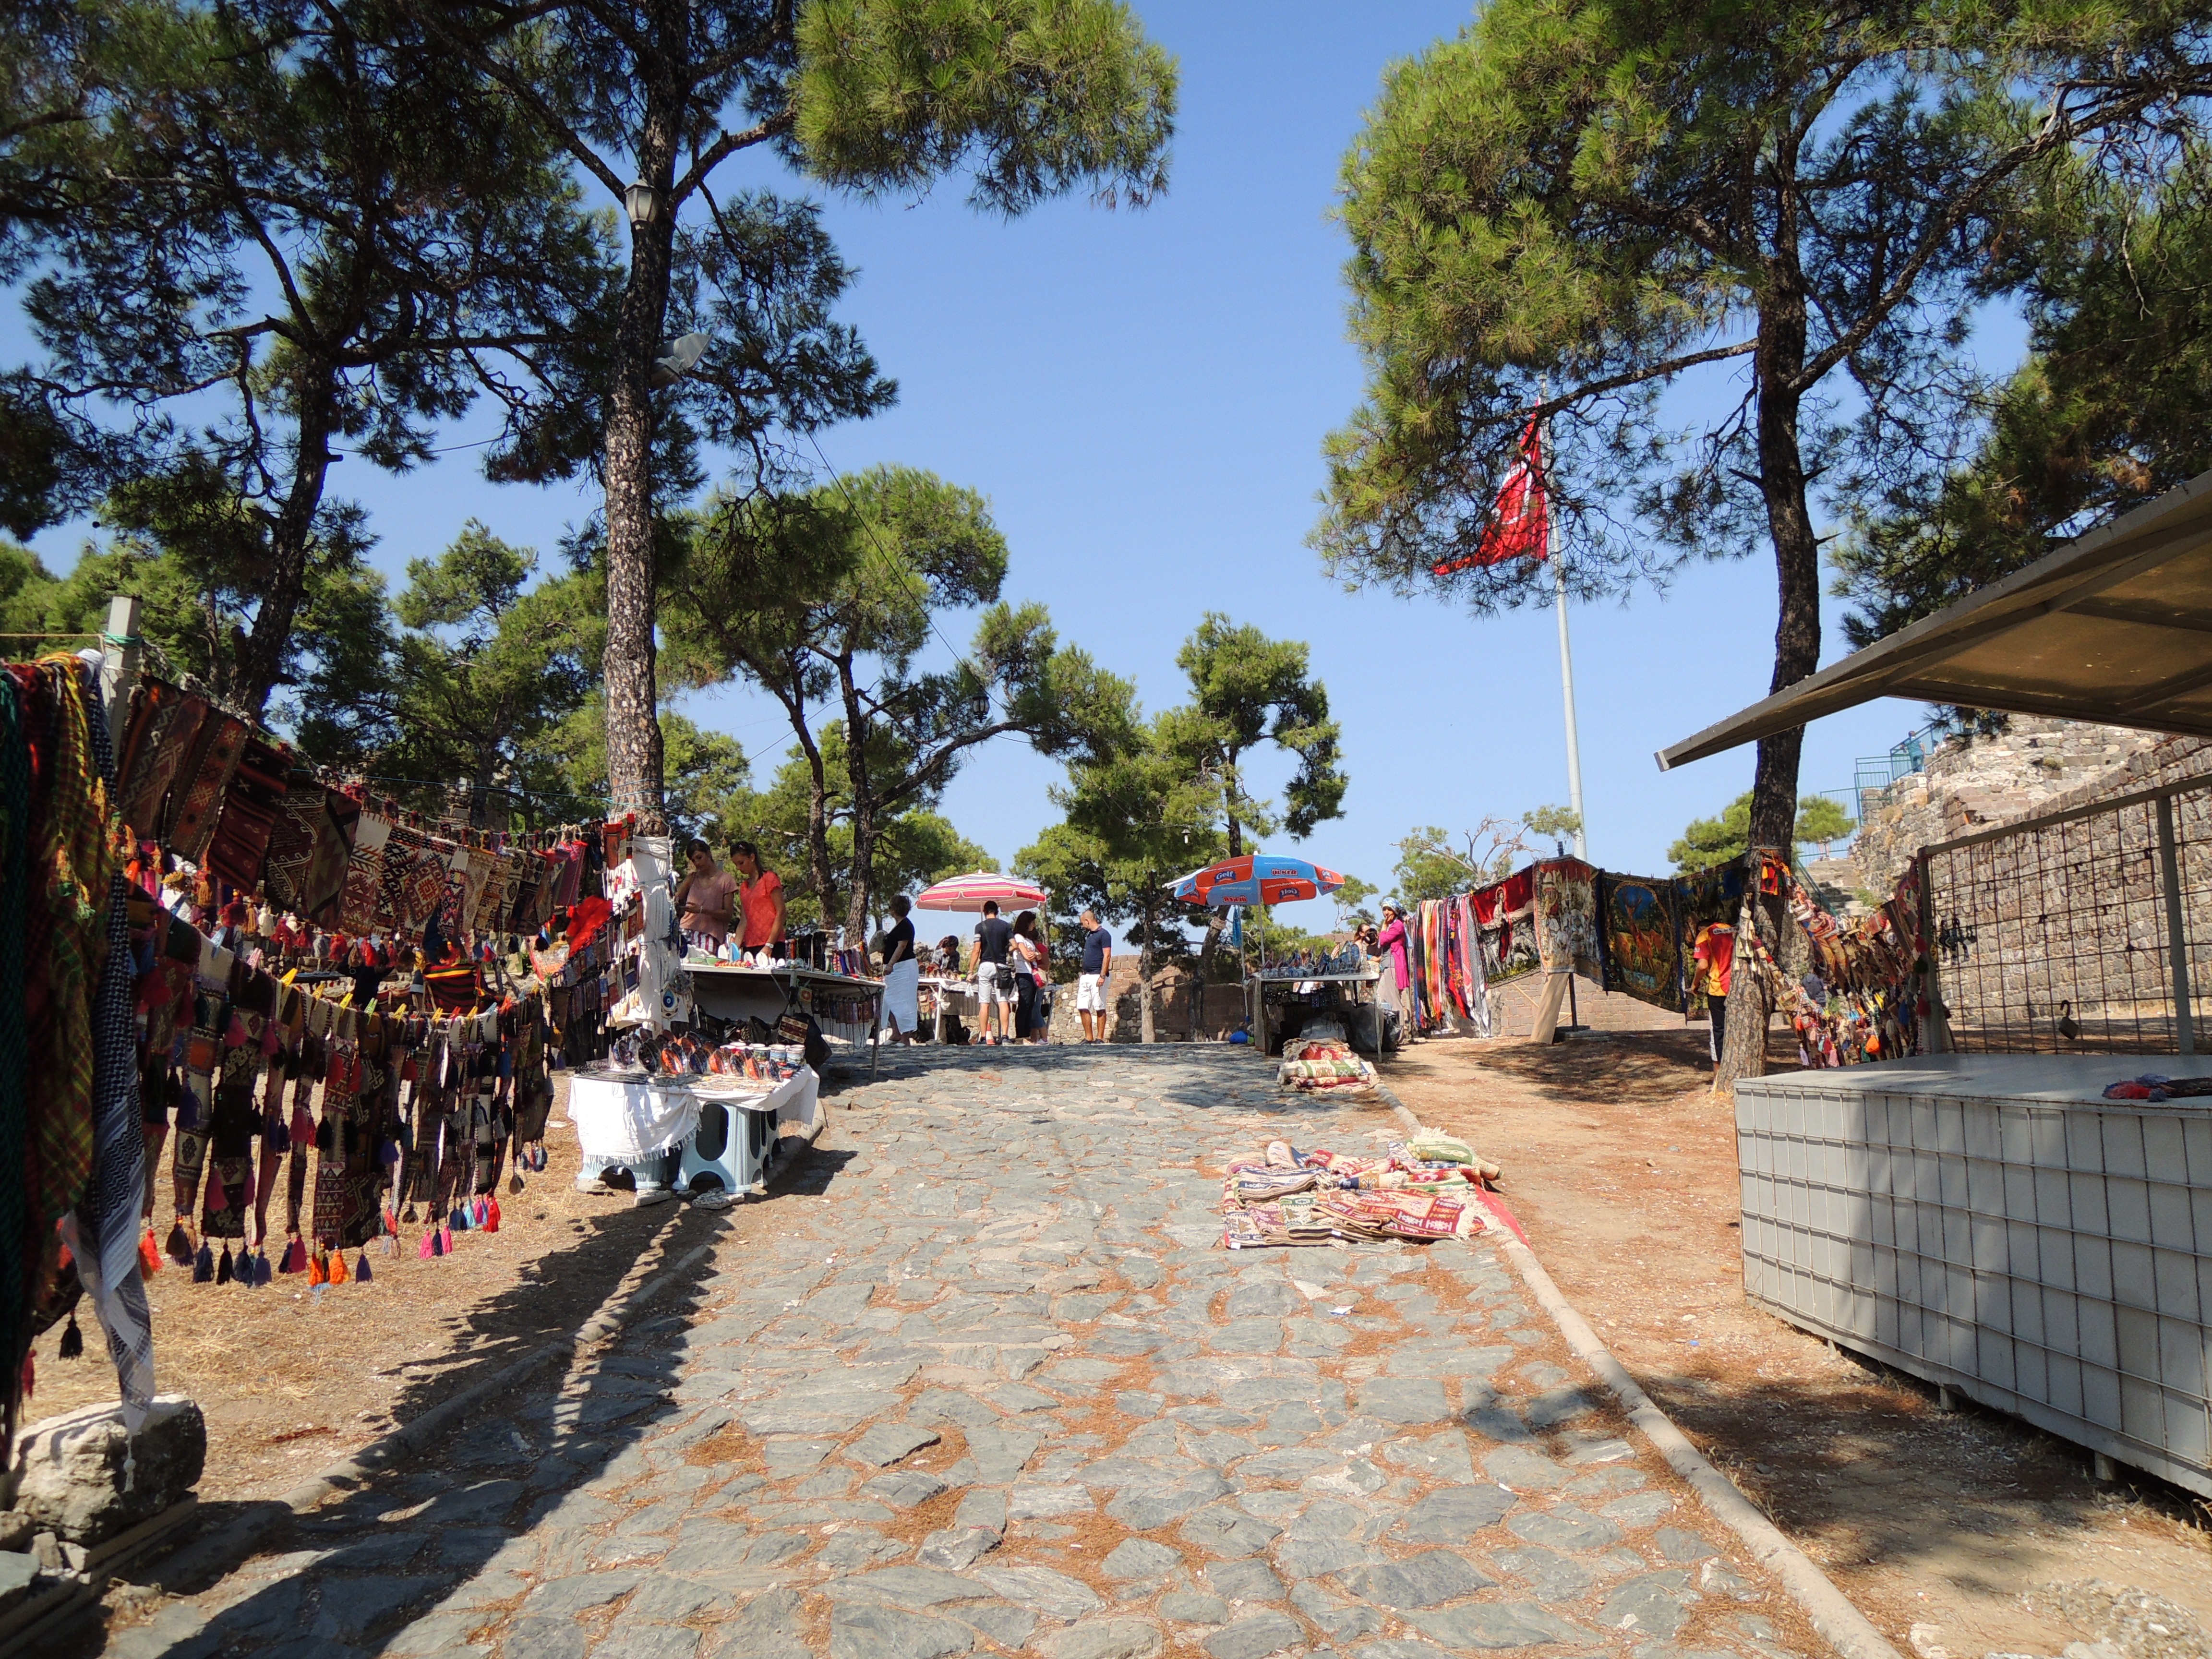
tree, path, street, town, city, walkway, village, market, public space, stand, turkey, neighbourhood, izmir, human settlement, souks markets